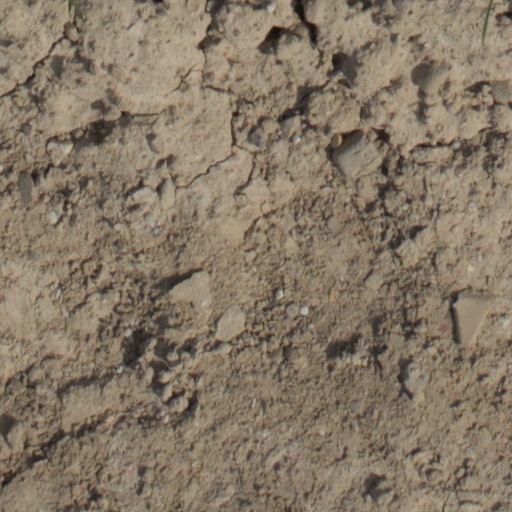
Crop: wheat